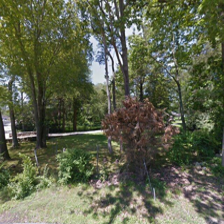
Label: streetView